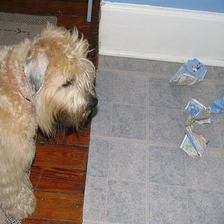
Species: dog
Breed: wheaten terrier